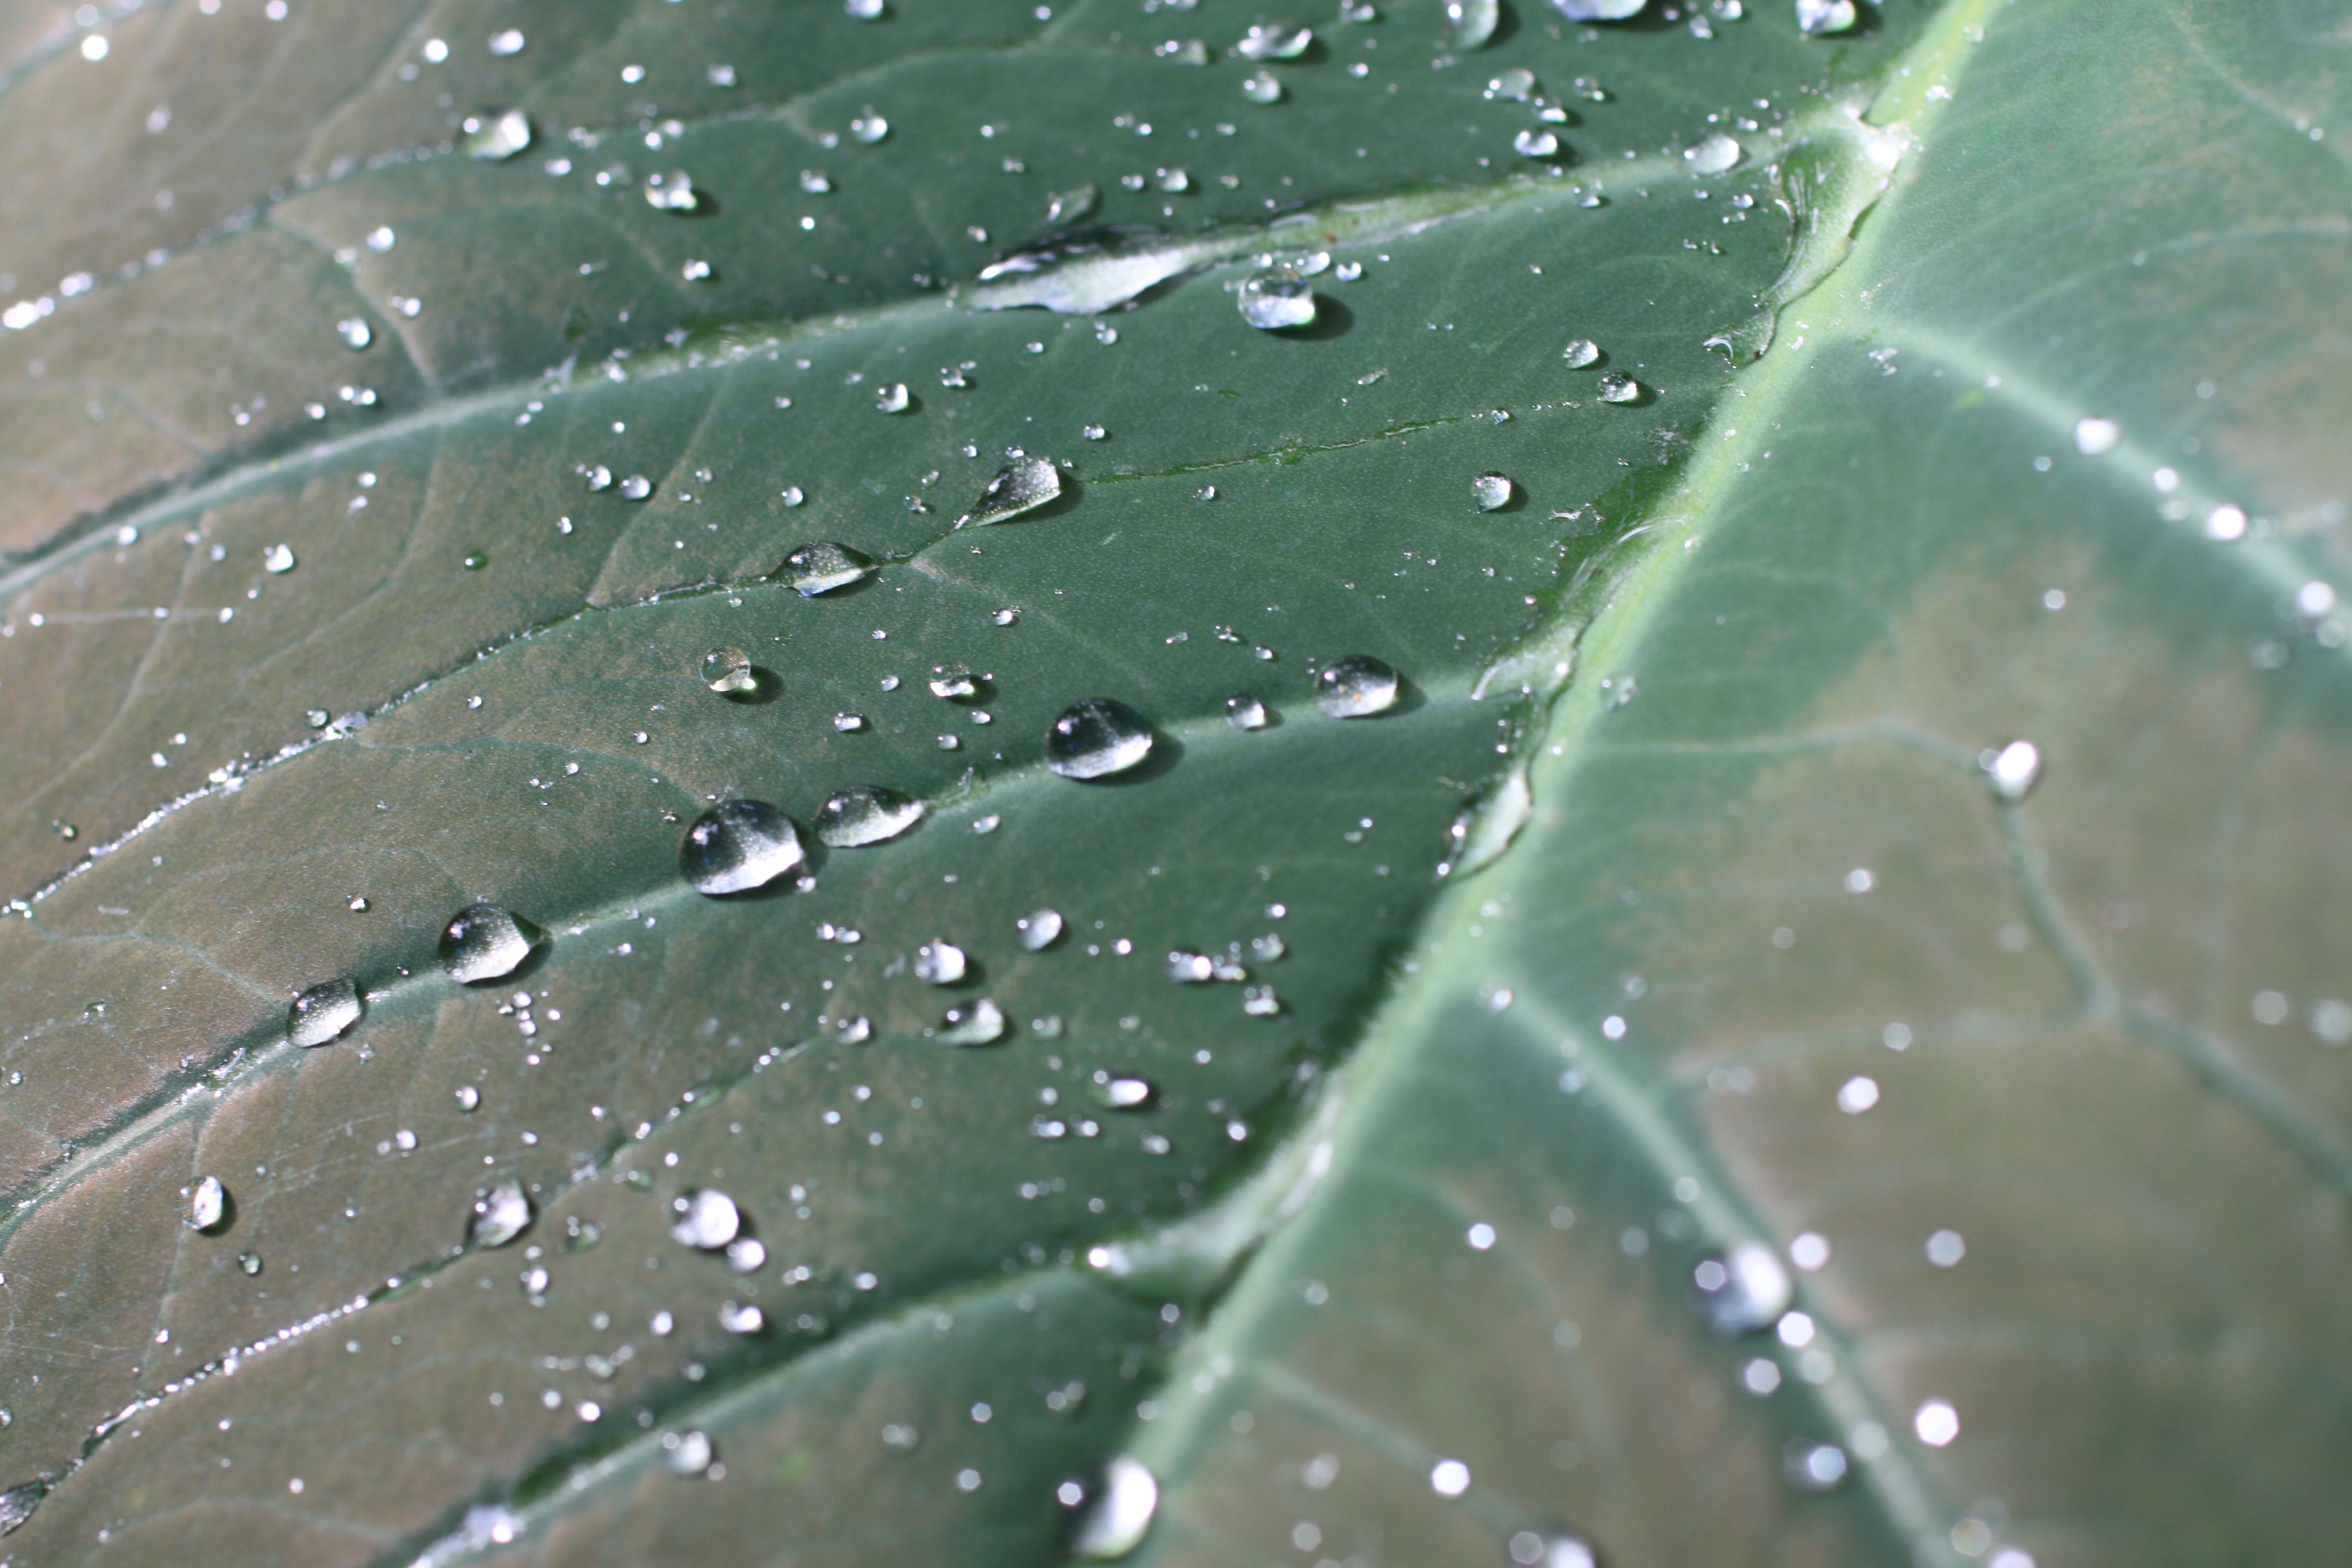
water, nature, drop, dew, rain, leaf, green, tropical, close up, moisture, freezing, macro photography, water drops, plant stem